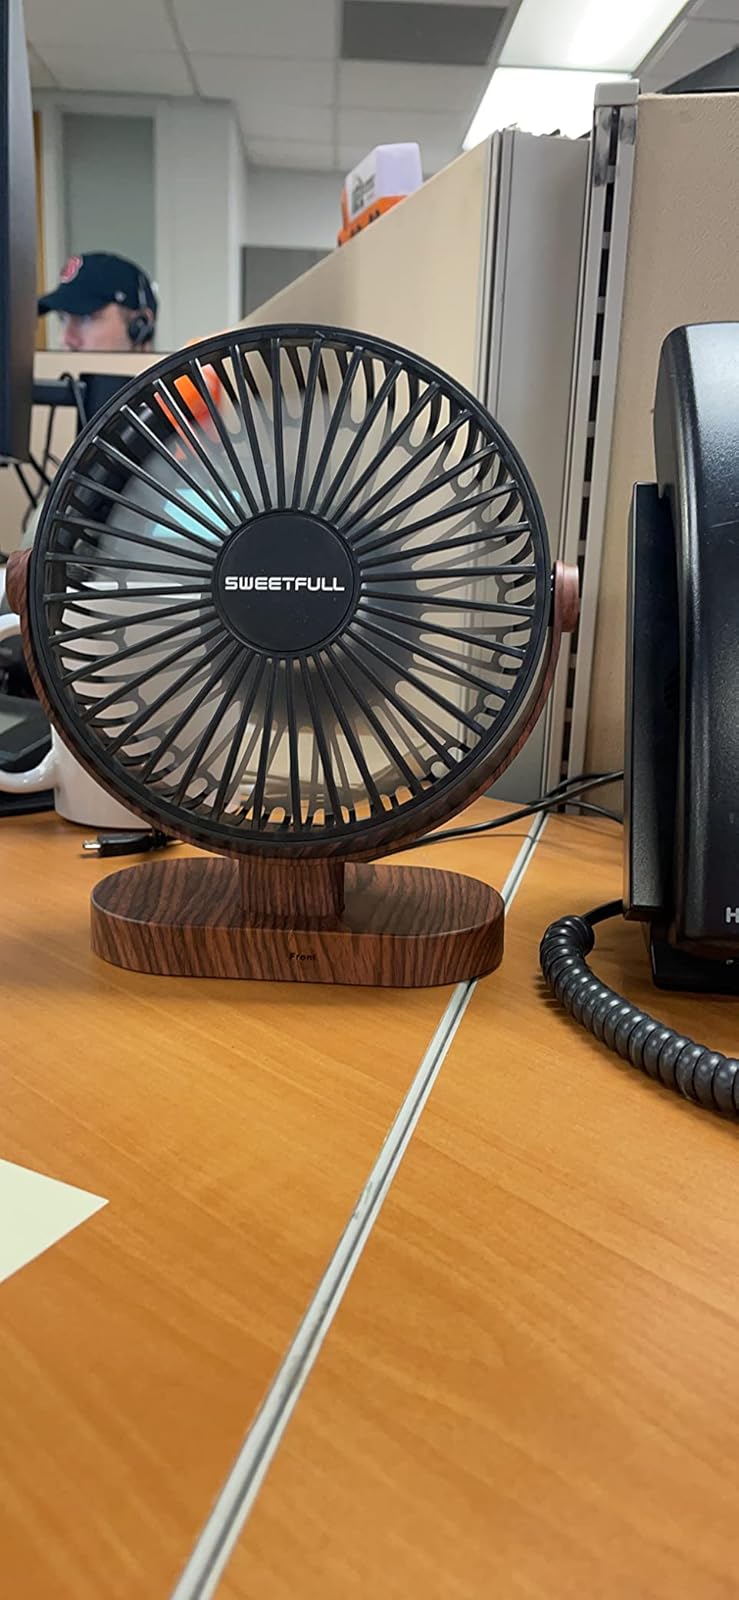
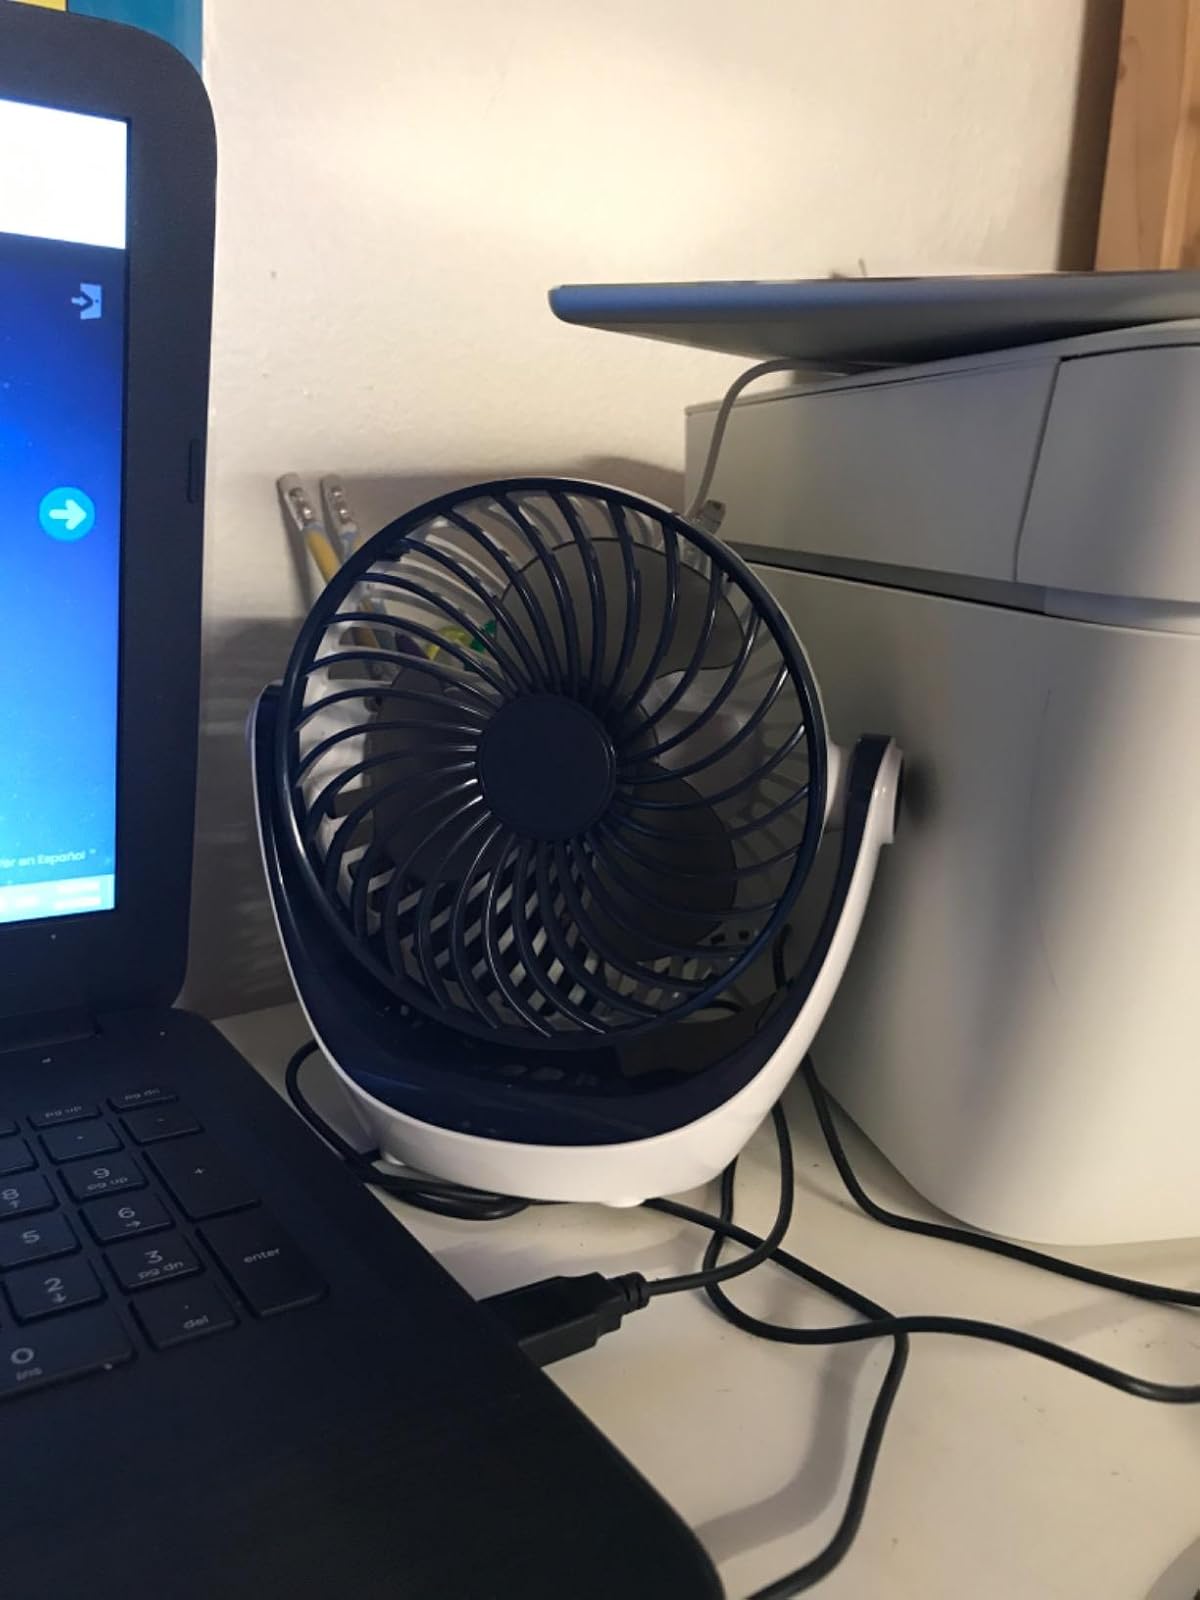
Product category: fan
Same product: no